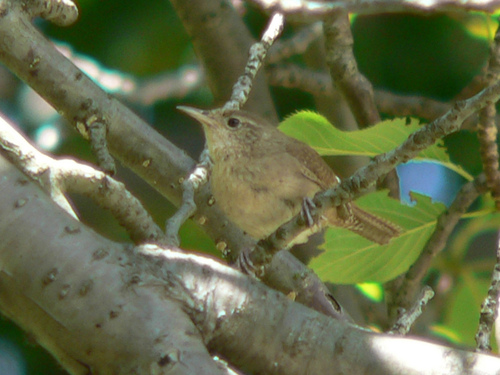
this bird is light brown all over, the cheek patch is speckled with a little off white. the bird's throat has some white as well.
a very small brown bird with a barrel chest, dark feathers on the wing and tail and a long pointy tan beak.
a small, round bird with a small head compared to the body.
a yellowish bird with a short neck and a long sharp beak
this is a tiny, brown bird, with yellow in the breast and a long bill.
this bird hs a light cream colored eye ring, light brown covering its belly, vent and breast and a darker shade of brown on its flank, coverts and retrices that also contain white flecks throughout its body.
this is a small light gray bird with a rounded body and a pointed beak
this bird is brown with white and has a long, pointy beak.
tan and white bird small, long beak, small head per body.
this brown bird has a very short beak and a slightly darker back as compared to its belly.
Species: House Wren